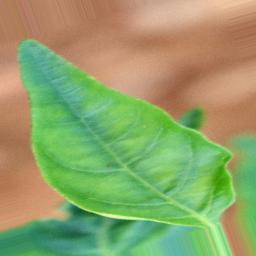
Label: healthy